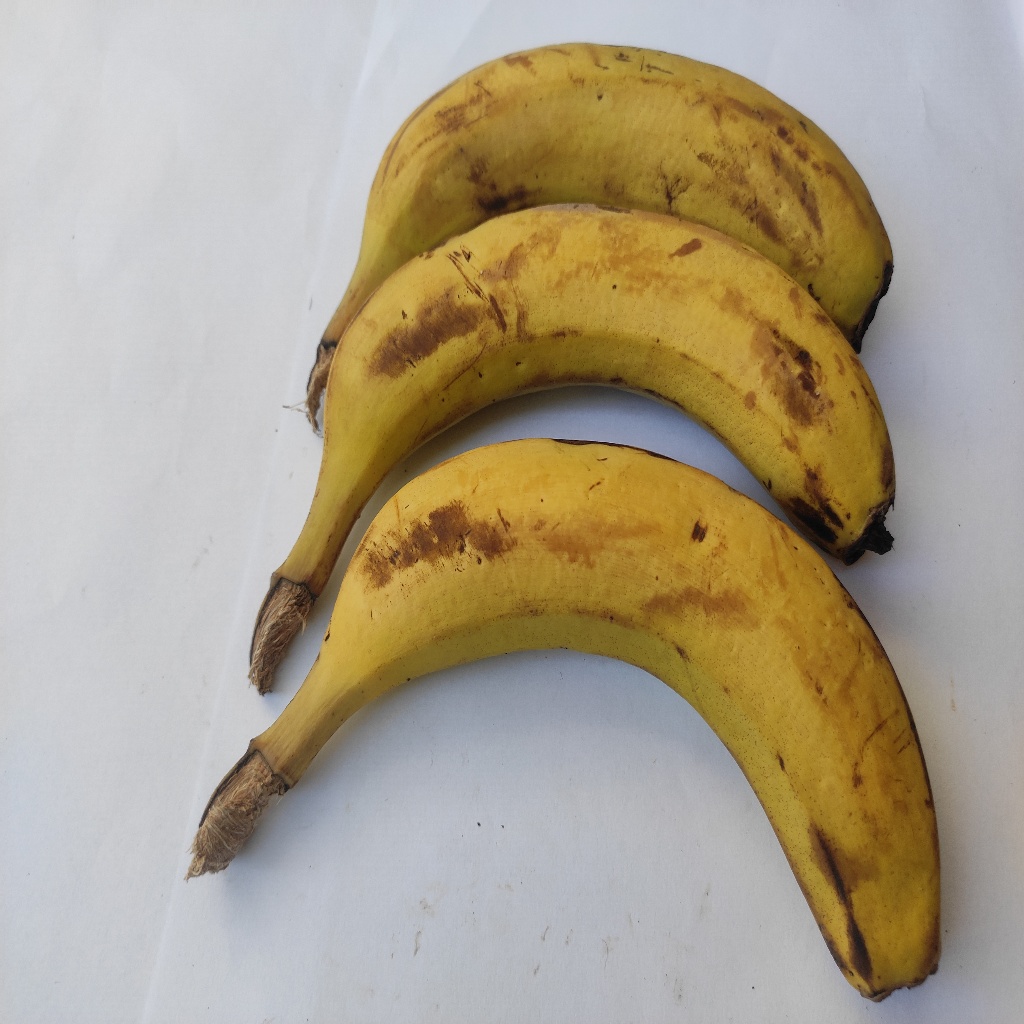
Crop: banana
Quality class: Class_A